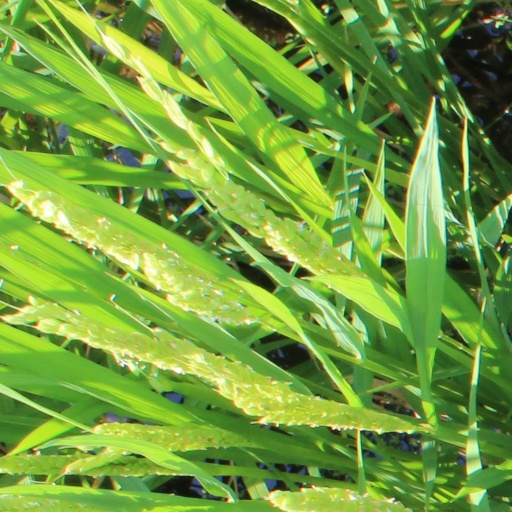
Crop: rice